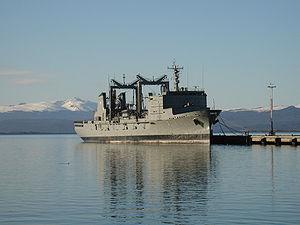
Le Durance est le premier des cinq pétroliers ravitailleurs de la classe Durance de la Marine nationale française.